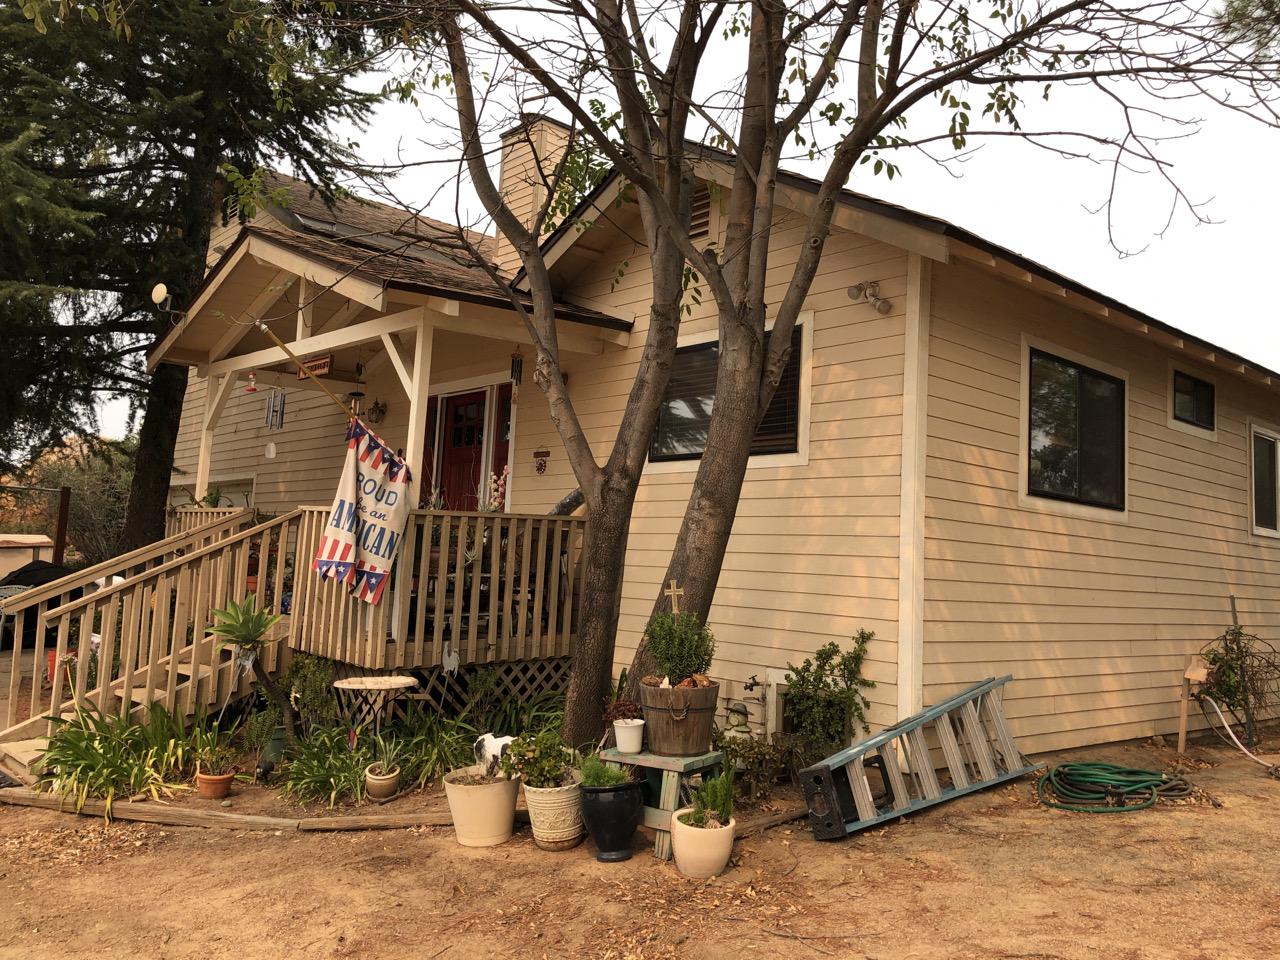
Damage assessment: no_damage